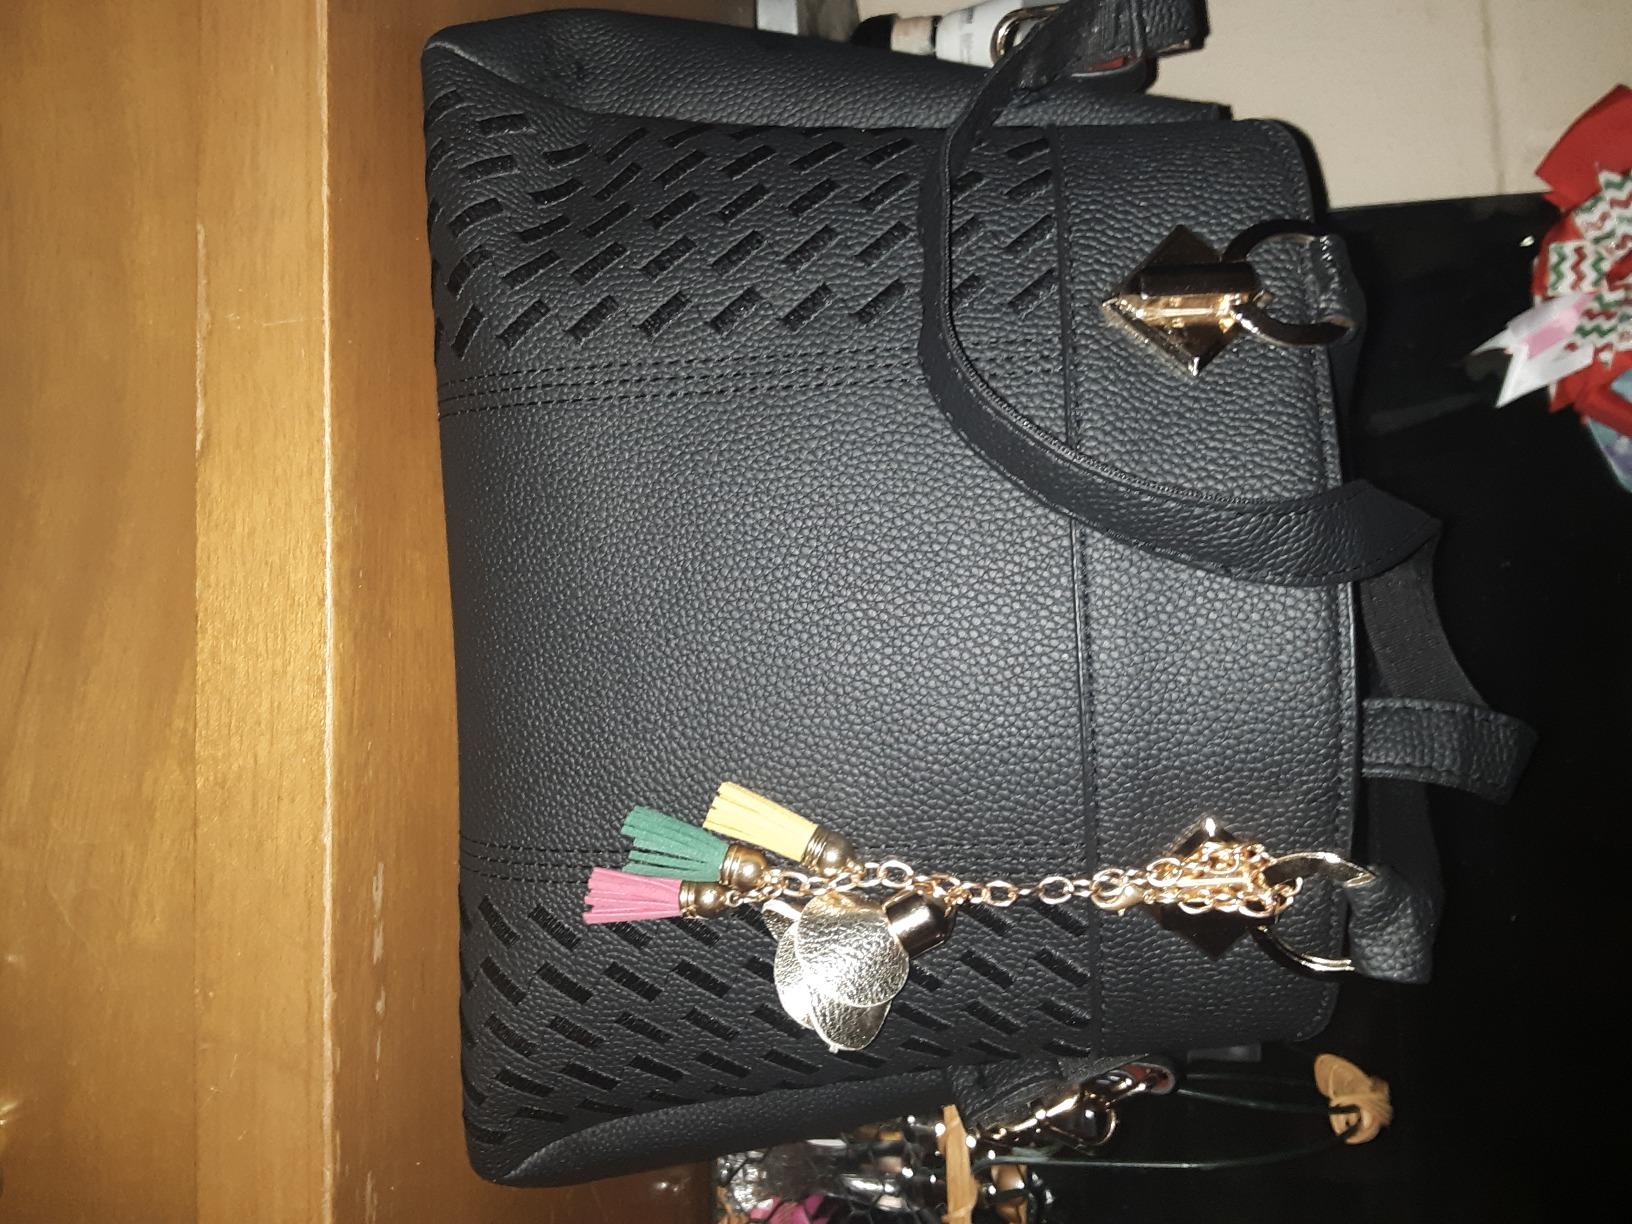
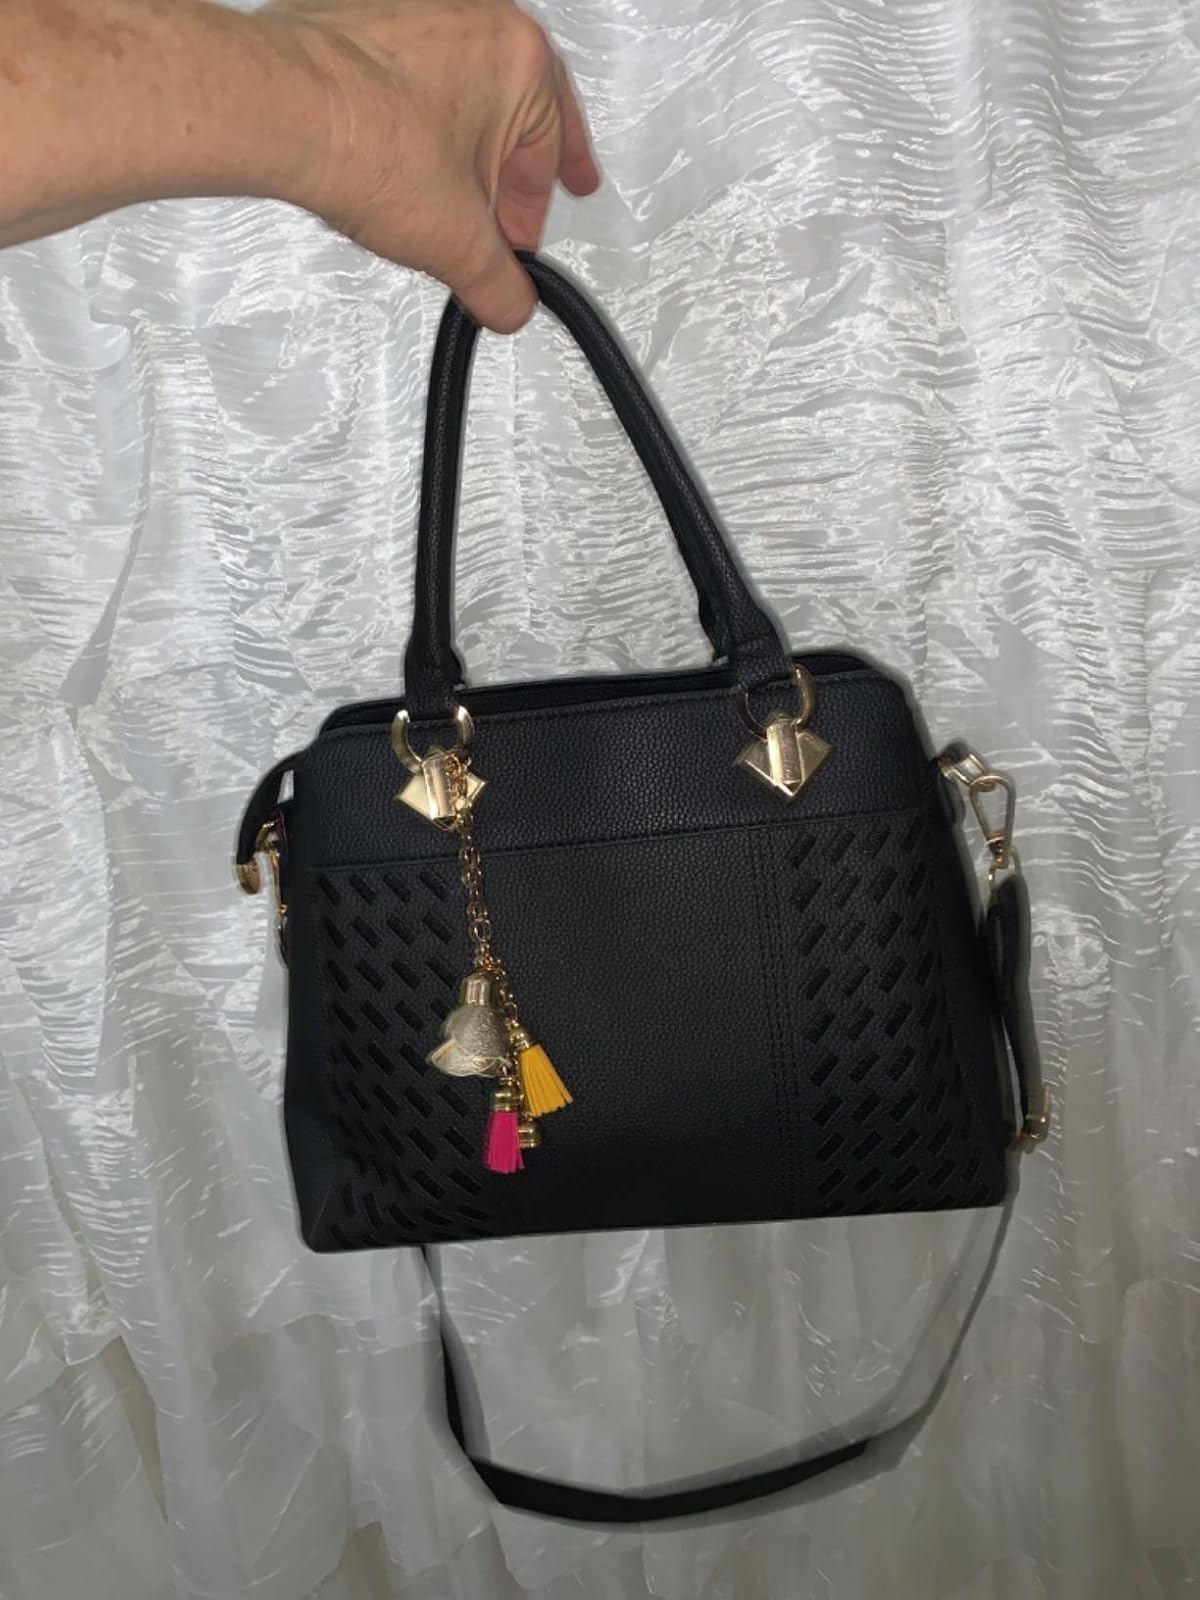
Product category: accessories_handbag
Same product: yes